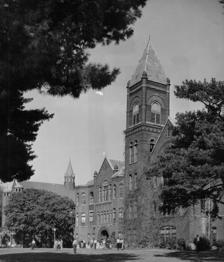
Building: Baity Hall
Country: United States of America
Year built: 1889
United States historic place Baity Hall U.S. National Register of Historic Places Show map of Missouri Show map of the United States Location Missouri Valley College, 500 E. College, Marshall, Missouri Coordinates 39°6′28″N 93°11′23″W / 39.10778°N 93.18972°W / 39.10778; -93.18972 Area 0.6 acres (0.24 ha) Built 1889 ( 1889 ) Built by Edgar R. Page Architect Charles E. Illsley Architectural style High Victorian Romanesque NRHP reference No. 86001396 Added to NRHP June 25, 1986 Baity Hall is a historic building at Missouri Valley College , 500 E. College in Marshall, Missouri . The building was constructed in 1889 in a high Victorian and Romanesque style. The building is notable for its beautiful wooden staircase, vaulted wooden ceilings, and stained glass windows. Baity Hall was added to the National Register of Historic Places in 1986. The building was designed by Charles E. Illsley , St. Louis architect, and built by Edgar R. Page, Marshall contractor. Called "Old Main" until 1948, when it was renamed to honor Reverend George P. Baity, it served as the only building on the Missouri Valley College campus for six years. During that time it served every purpose, providing the space for classrooms, offices, laboratories, dormitories, a museum, kitchen, cafeteria, chapel, library, conference rooms, and two gymnasiums for men and women. Some modifications have been made to the original building such as the removal of the upper portion of the bell tower in 1959. Today, Baity hall continues to serve as classroom and office space for faculty and administration of Missouri Valley College. The former chapel has been converted into the Learning Center which serves as a study, test taking and tutoring area for students. Gallery Main staircase in Baity Hall Stained Glass Windows in the Learning Center References